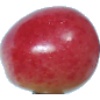
Label: Cherry Rainier 1